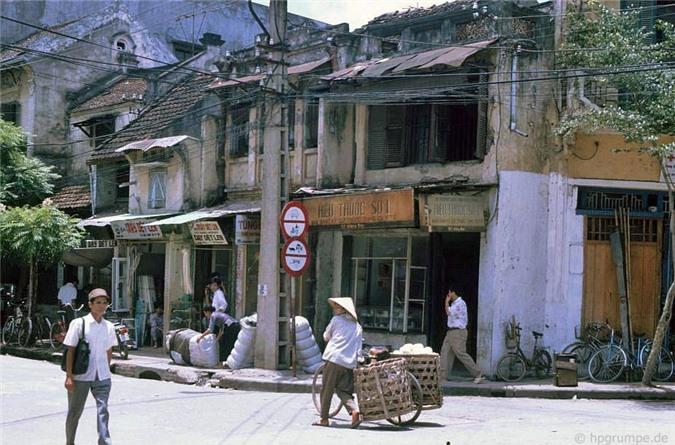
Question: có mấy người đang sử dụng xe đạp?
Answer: có một người